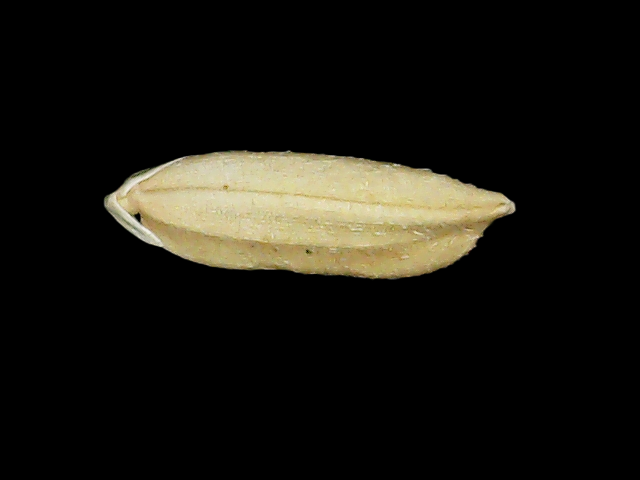
Rice variety: Bd30